SMS Weissenburg

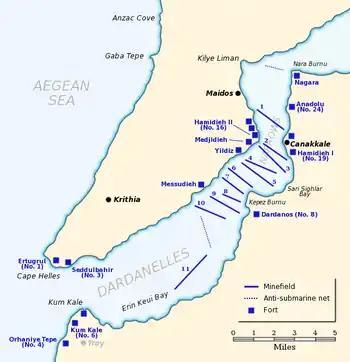
A map of the narrow Dardanelles Strait, with coastal fortifications located on both sides of the straits, clustered at the mouth of the straits and at the narrowest point

The Battle of Lemnos resulted from an Ottoman plan to lure the faster away from the Dardanelles. The protected cruiser evaded the Greek blockade and broke out into the Aegean Sea; the assumption was that the Greeks would dispatch to hunt down . Despite the threat to Greek lines of communication posed by the cruiser, the Greek commander refused to detach from its position. By mid-January, the Ottomans had learned that remained with the Greek fleet, and so (Captain) Ramiz Numan Bey, the Ottoman fleet commander, decided to attack the Greeks regardless. , , and other units of the Ottoman fleet departed the Dardanelles at 08:20 on the morning of 18 January, and sailed toward the island of Lemnos at a speed of . led the line of battleships, with a flotilla of torpedo boats on either side of the formation. , with the three -class ironclads and five destroyers trailing behind, intercepted the Ottoman fleet approximately from Lemnos. At 10:55, spotted the Greeks, and the fleet turned south to engage them.